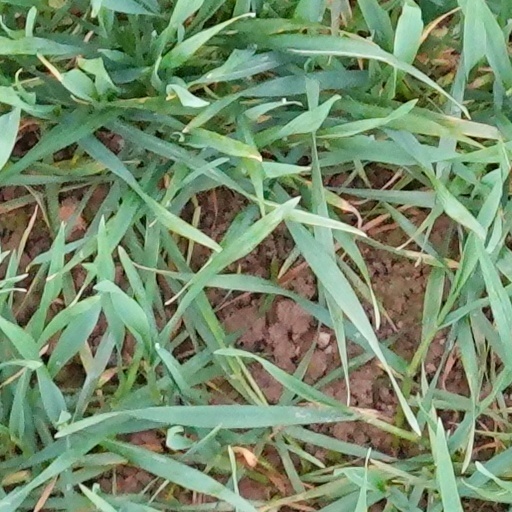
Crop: wheat